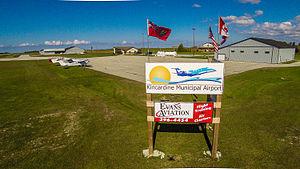
L'aéroport de Kincardine est un aéroport situé en Ontario, au Canada.